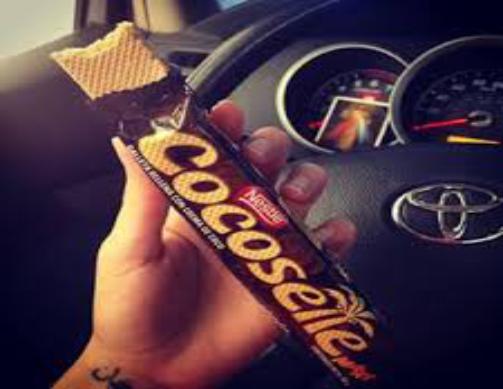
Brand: Cocosette
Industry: Food